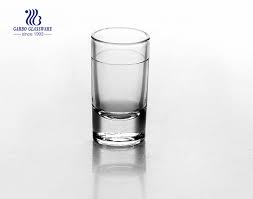
Label: glass